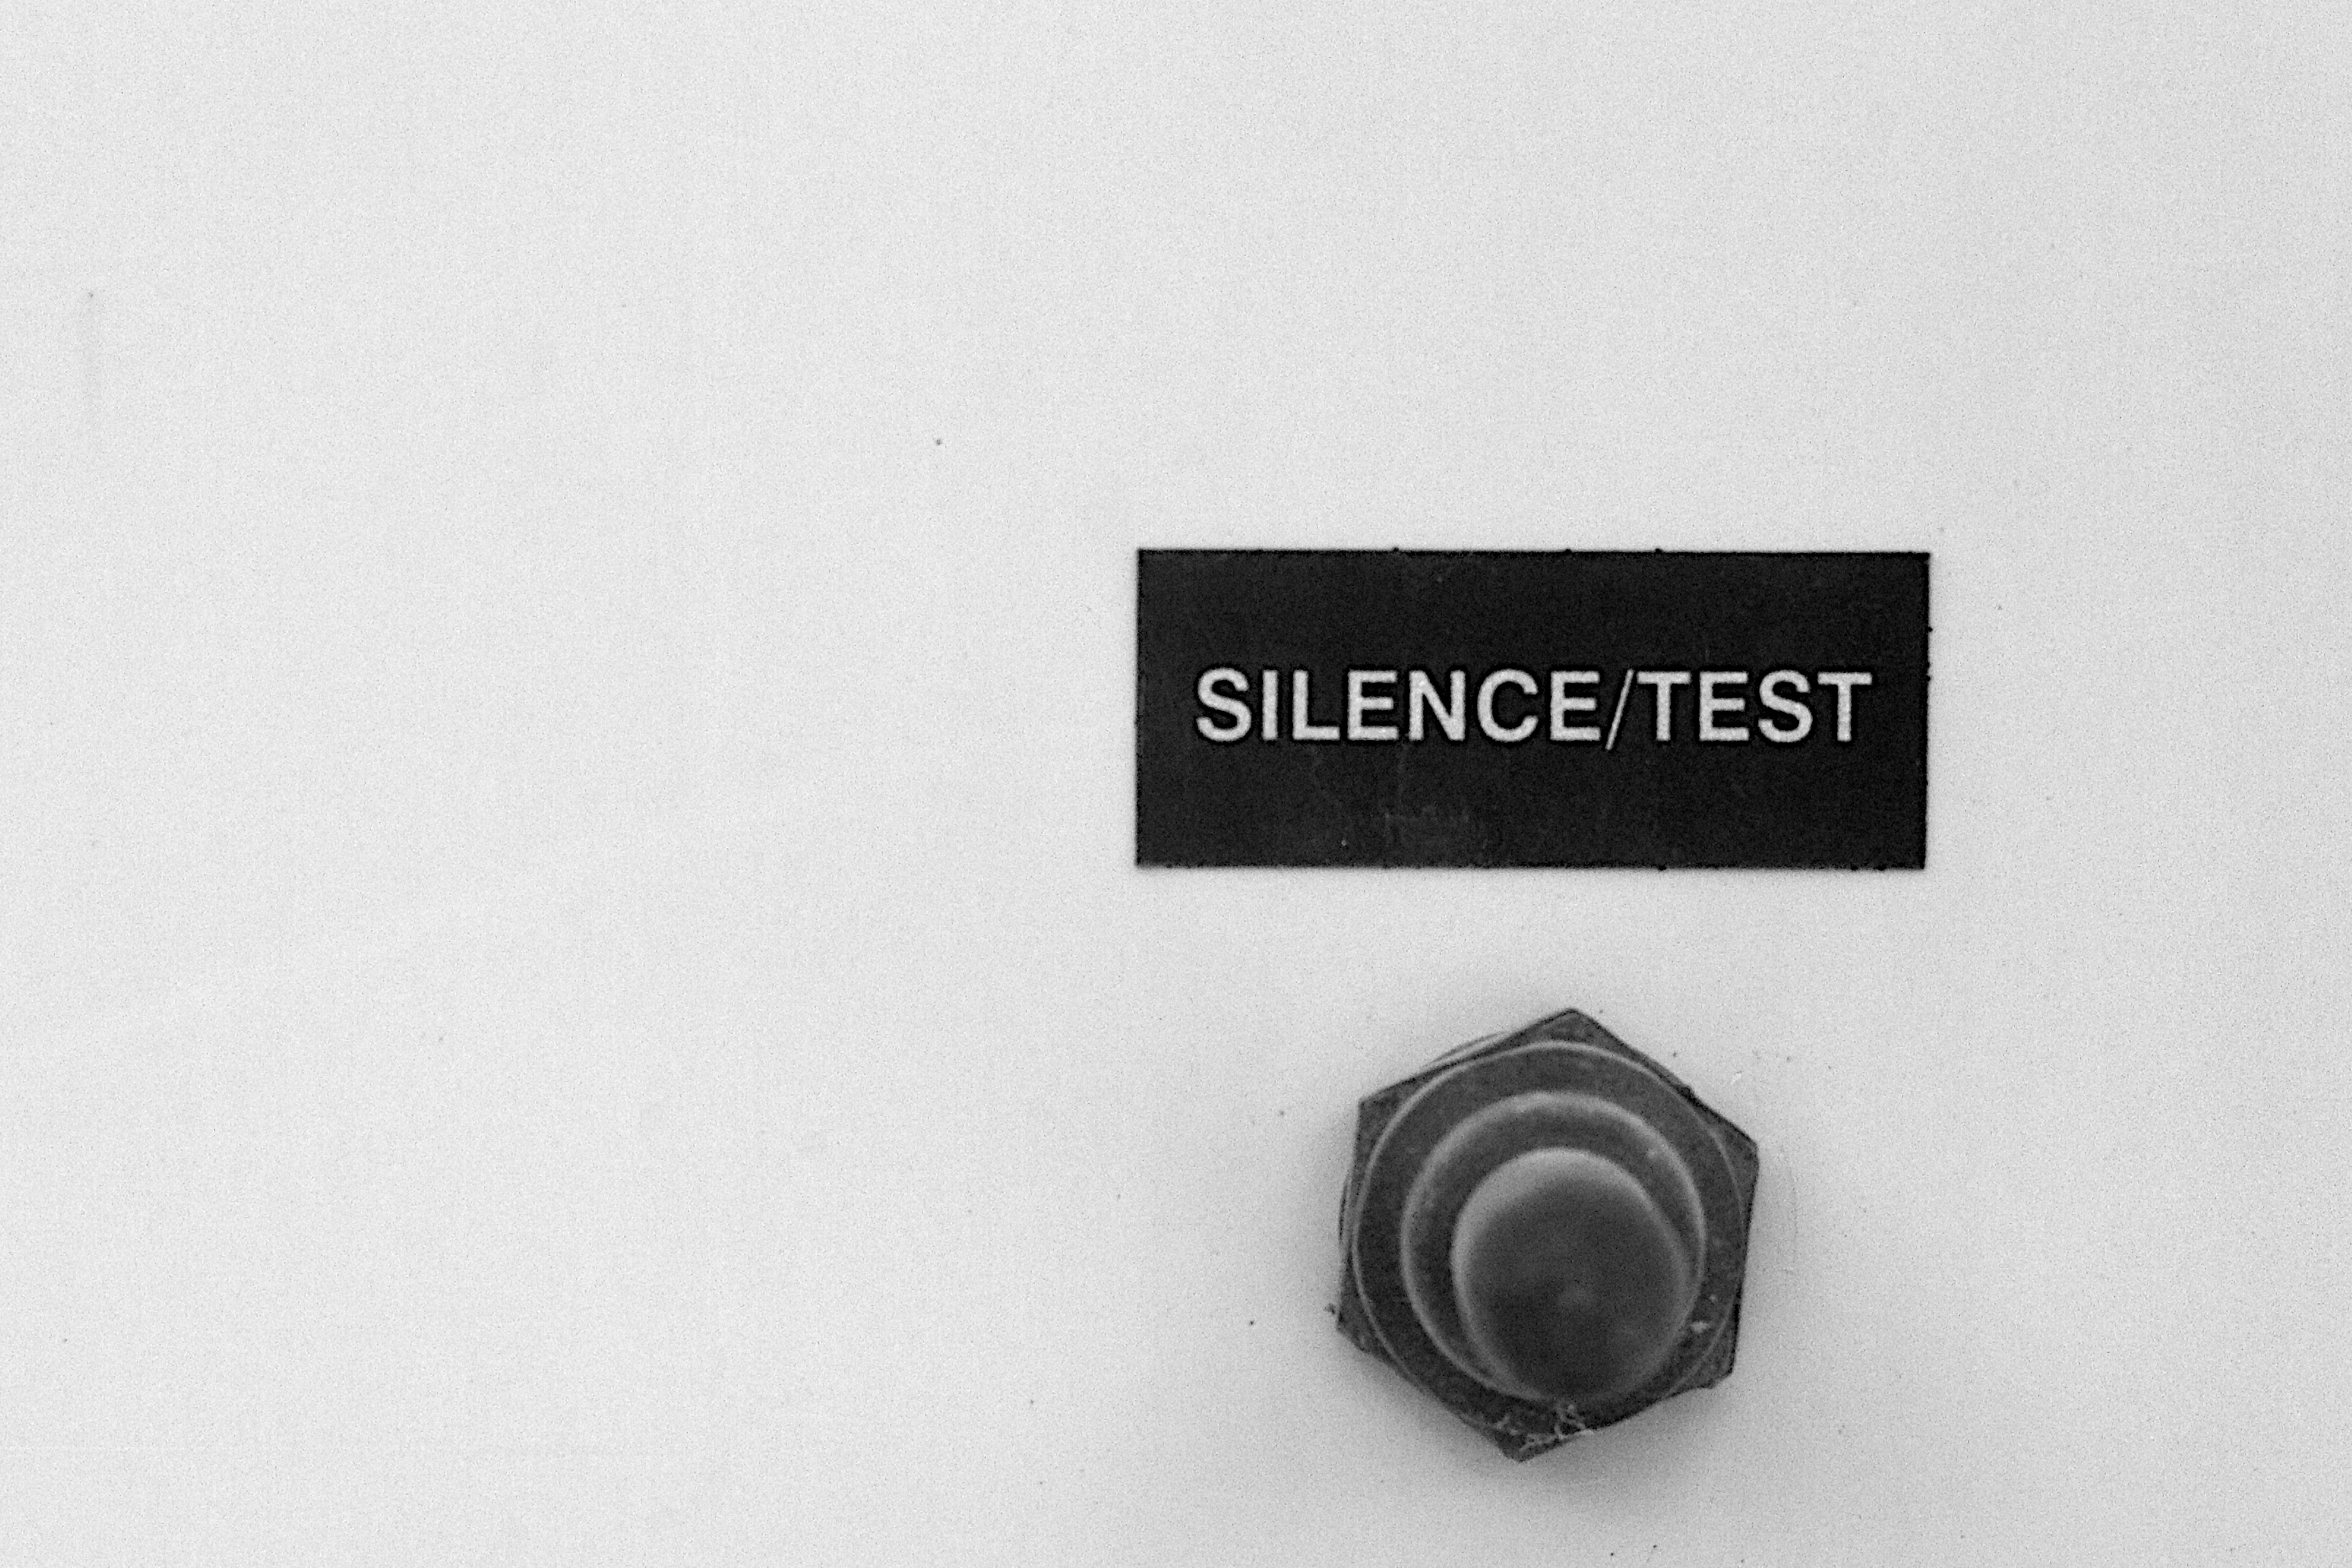
technology, sign, silence, label, brand, product, font, logo, test